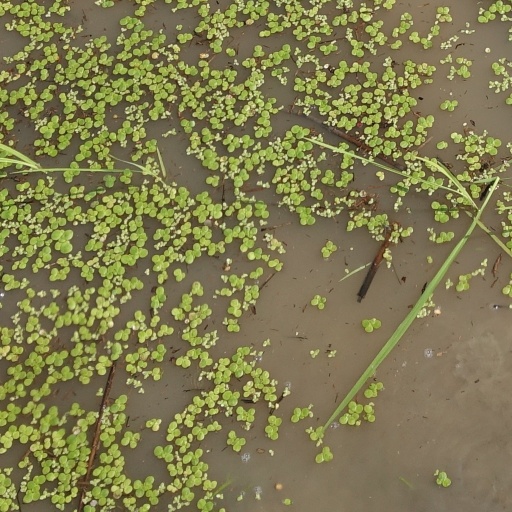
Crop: rice